Micro armour

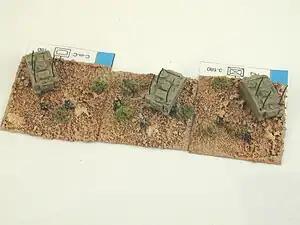
1:285 / 6 mm scale micro armour depicting M113s and Israeli infantry

Micro armour (or micro armor) refers to scale models made of lead, pewter, die cast metal or plastic, usually used for wargaming purposes. Variations of the name include: mini armour, microscale, mini tanks, miniature armour, miniature tanks, micro tanks, minitanks, minifigs, armour figurines, tank figurines, etc. are also used. Micro armour is a sub-category of model military vehicle miniature figures used for military simulation, miniature wargaming, scale models, dioramas and collecting.